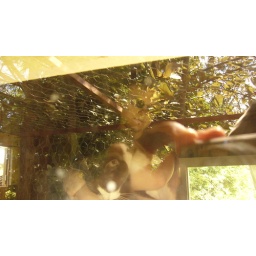
This is my best friend and his wierdo cat in the cat's own little house on a sunny day.